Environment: real
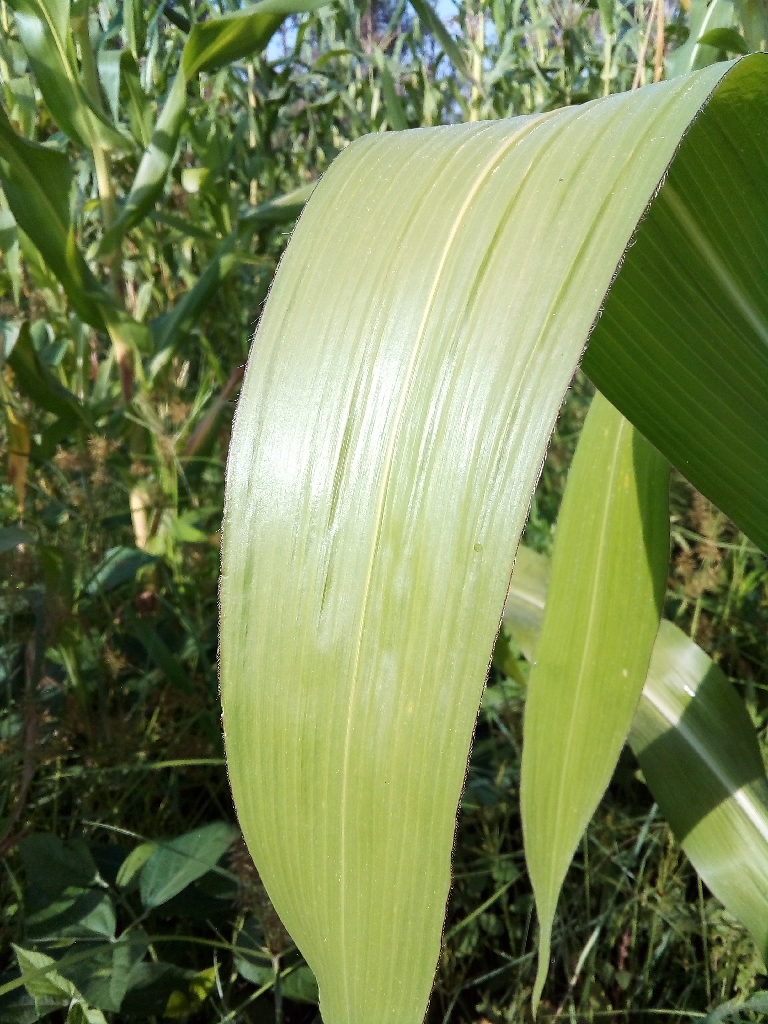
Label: healthy